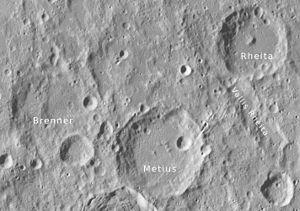
Brenner est le nom d'un cratère d'impact sur la face visible de la Lune. Il est situé à l'ouest des cratères Metius et Rheita.
Rheita est un cratère lunaire situé sur la face visible de la Lune. Il est situé à l'Est des cratères Metius et Brenner. Le cratère a donné son nom à la vallée Rheita, longue de 445 km située juste à son flanc occidental.
Metius est un cratère lunaire situé à la limite de la face visible de la Lune. Il se trouve à côté du cratère Janssen. Il touche la bordure sud-est du cratère Fabricius. À l'ouest se trouve le cratère Brenner. À l'Est se trouve le cratère Rheita et entre le cratère Rheita et Metius, apparaît la vallée lunaire Vallis Rheita.